Pat Nolan

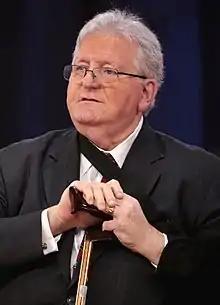
Nolan in 2018

Patrick James Nolan (born June 16, 1950) is an American lawyer, politician and conservative activist.